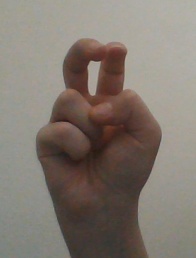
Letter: toot